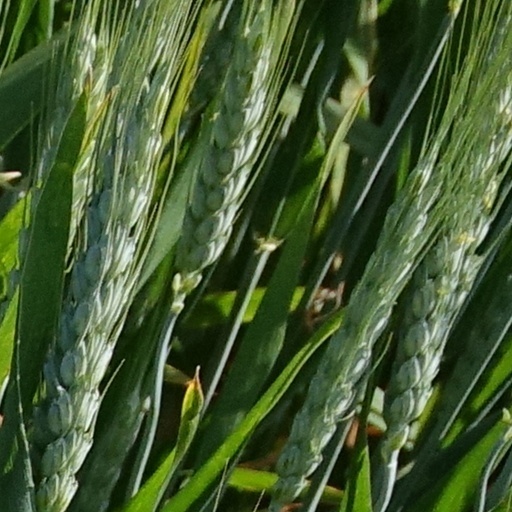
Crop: wheat